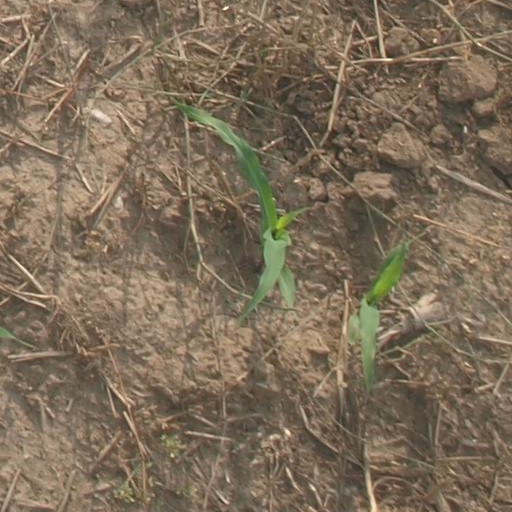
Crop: maize; corn